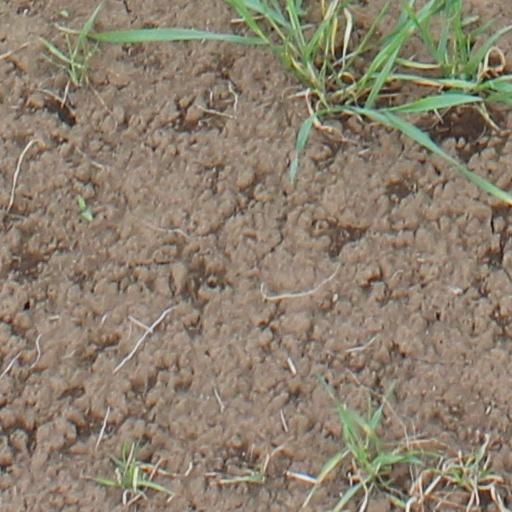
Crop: wheat